Detrital zircon geochronology

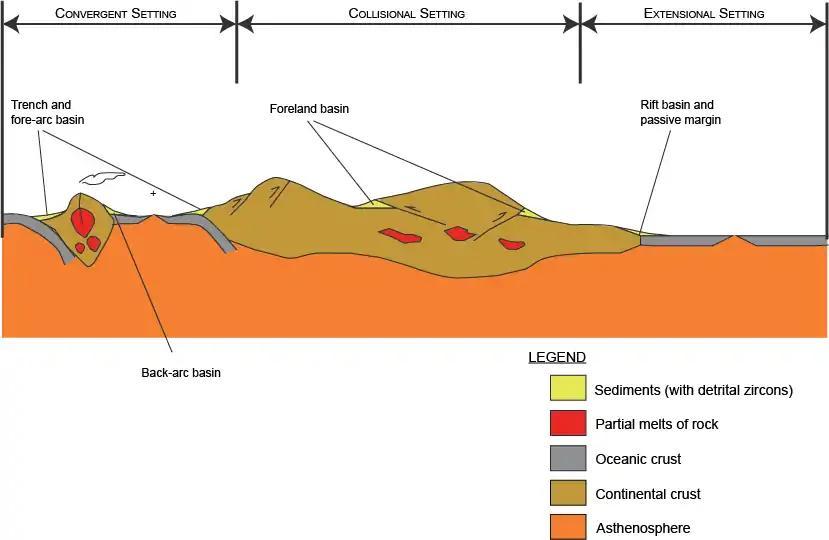

Apart from the detrital zircon age abundance, difference between detrital zircons crystallisation ages (CA) and their corresponding maximum depositional age (DA) can be plotted in cumulative distribution function to correlate particular tectonic regime in the past. The effect of different tectonic settings on the difference between CA and DA is illustrated in Figure 7 and summarized in Table. 3.